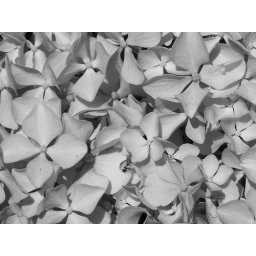
hydrangea in black and white